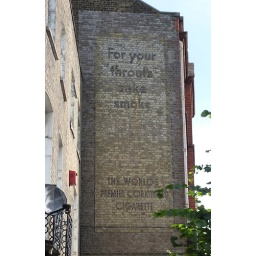
Ghost sign near The Oval cricket ground